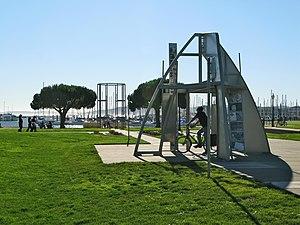
Ceci est la liste des lieux historique inscrits sur le registre national dans le comté de Contra Costa en Californie.